I Left My Heart in Sorsogon

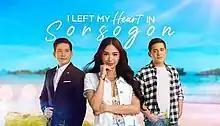
Title card

I Left My Heart in Sorsogon is a Philippine television drama romance series broadcast by GMA Network. Directed by Mark Sicat dela Cruz, it stars Heart Evangelista, Richard Yap and Paolo Contis. It premiered on November 15, 2021 on the network's Telebabad line up. The series concluded on February 11, 2022 with a total of 65 episodes.